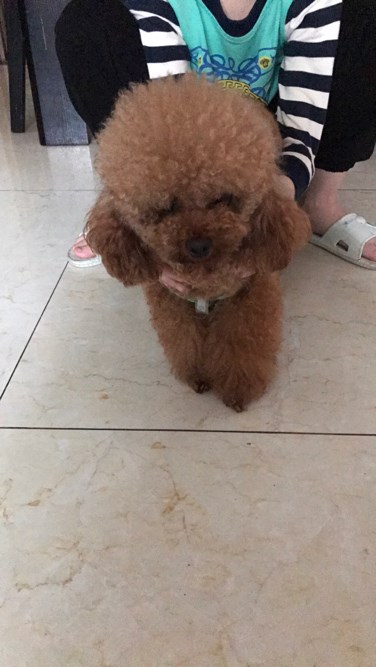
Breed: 7449-n000128-teddy